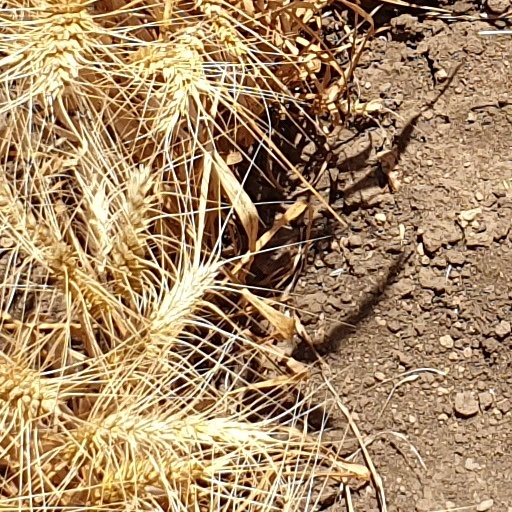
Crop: wheat